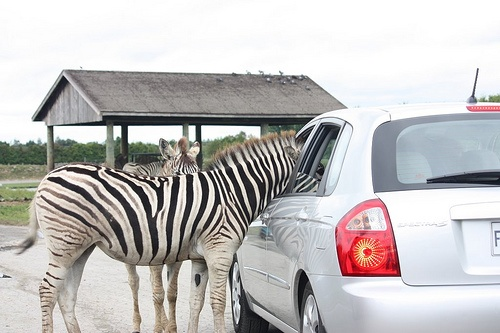
A zebra sticking it's head inside of a car door window.
a zebra sticking its head into a car window
A zebra pokes its head through a car window.
A zebra's head goes into a car window.
A couple of zebra standing next to a car.